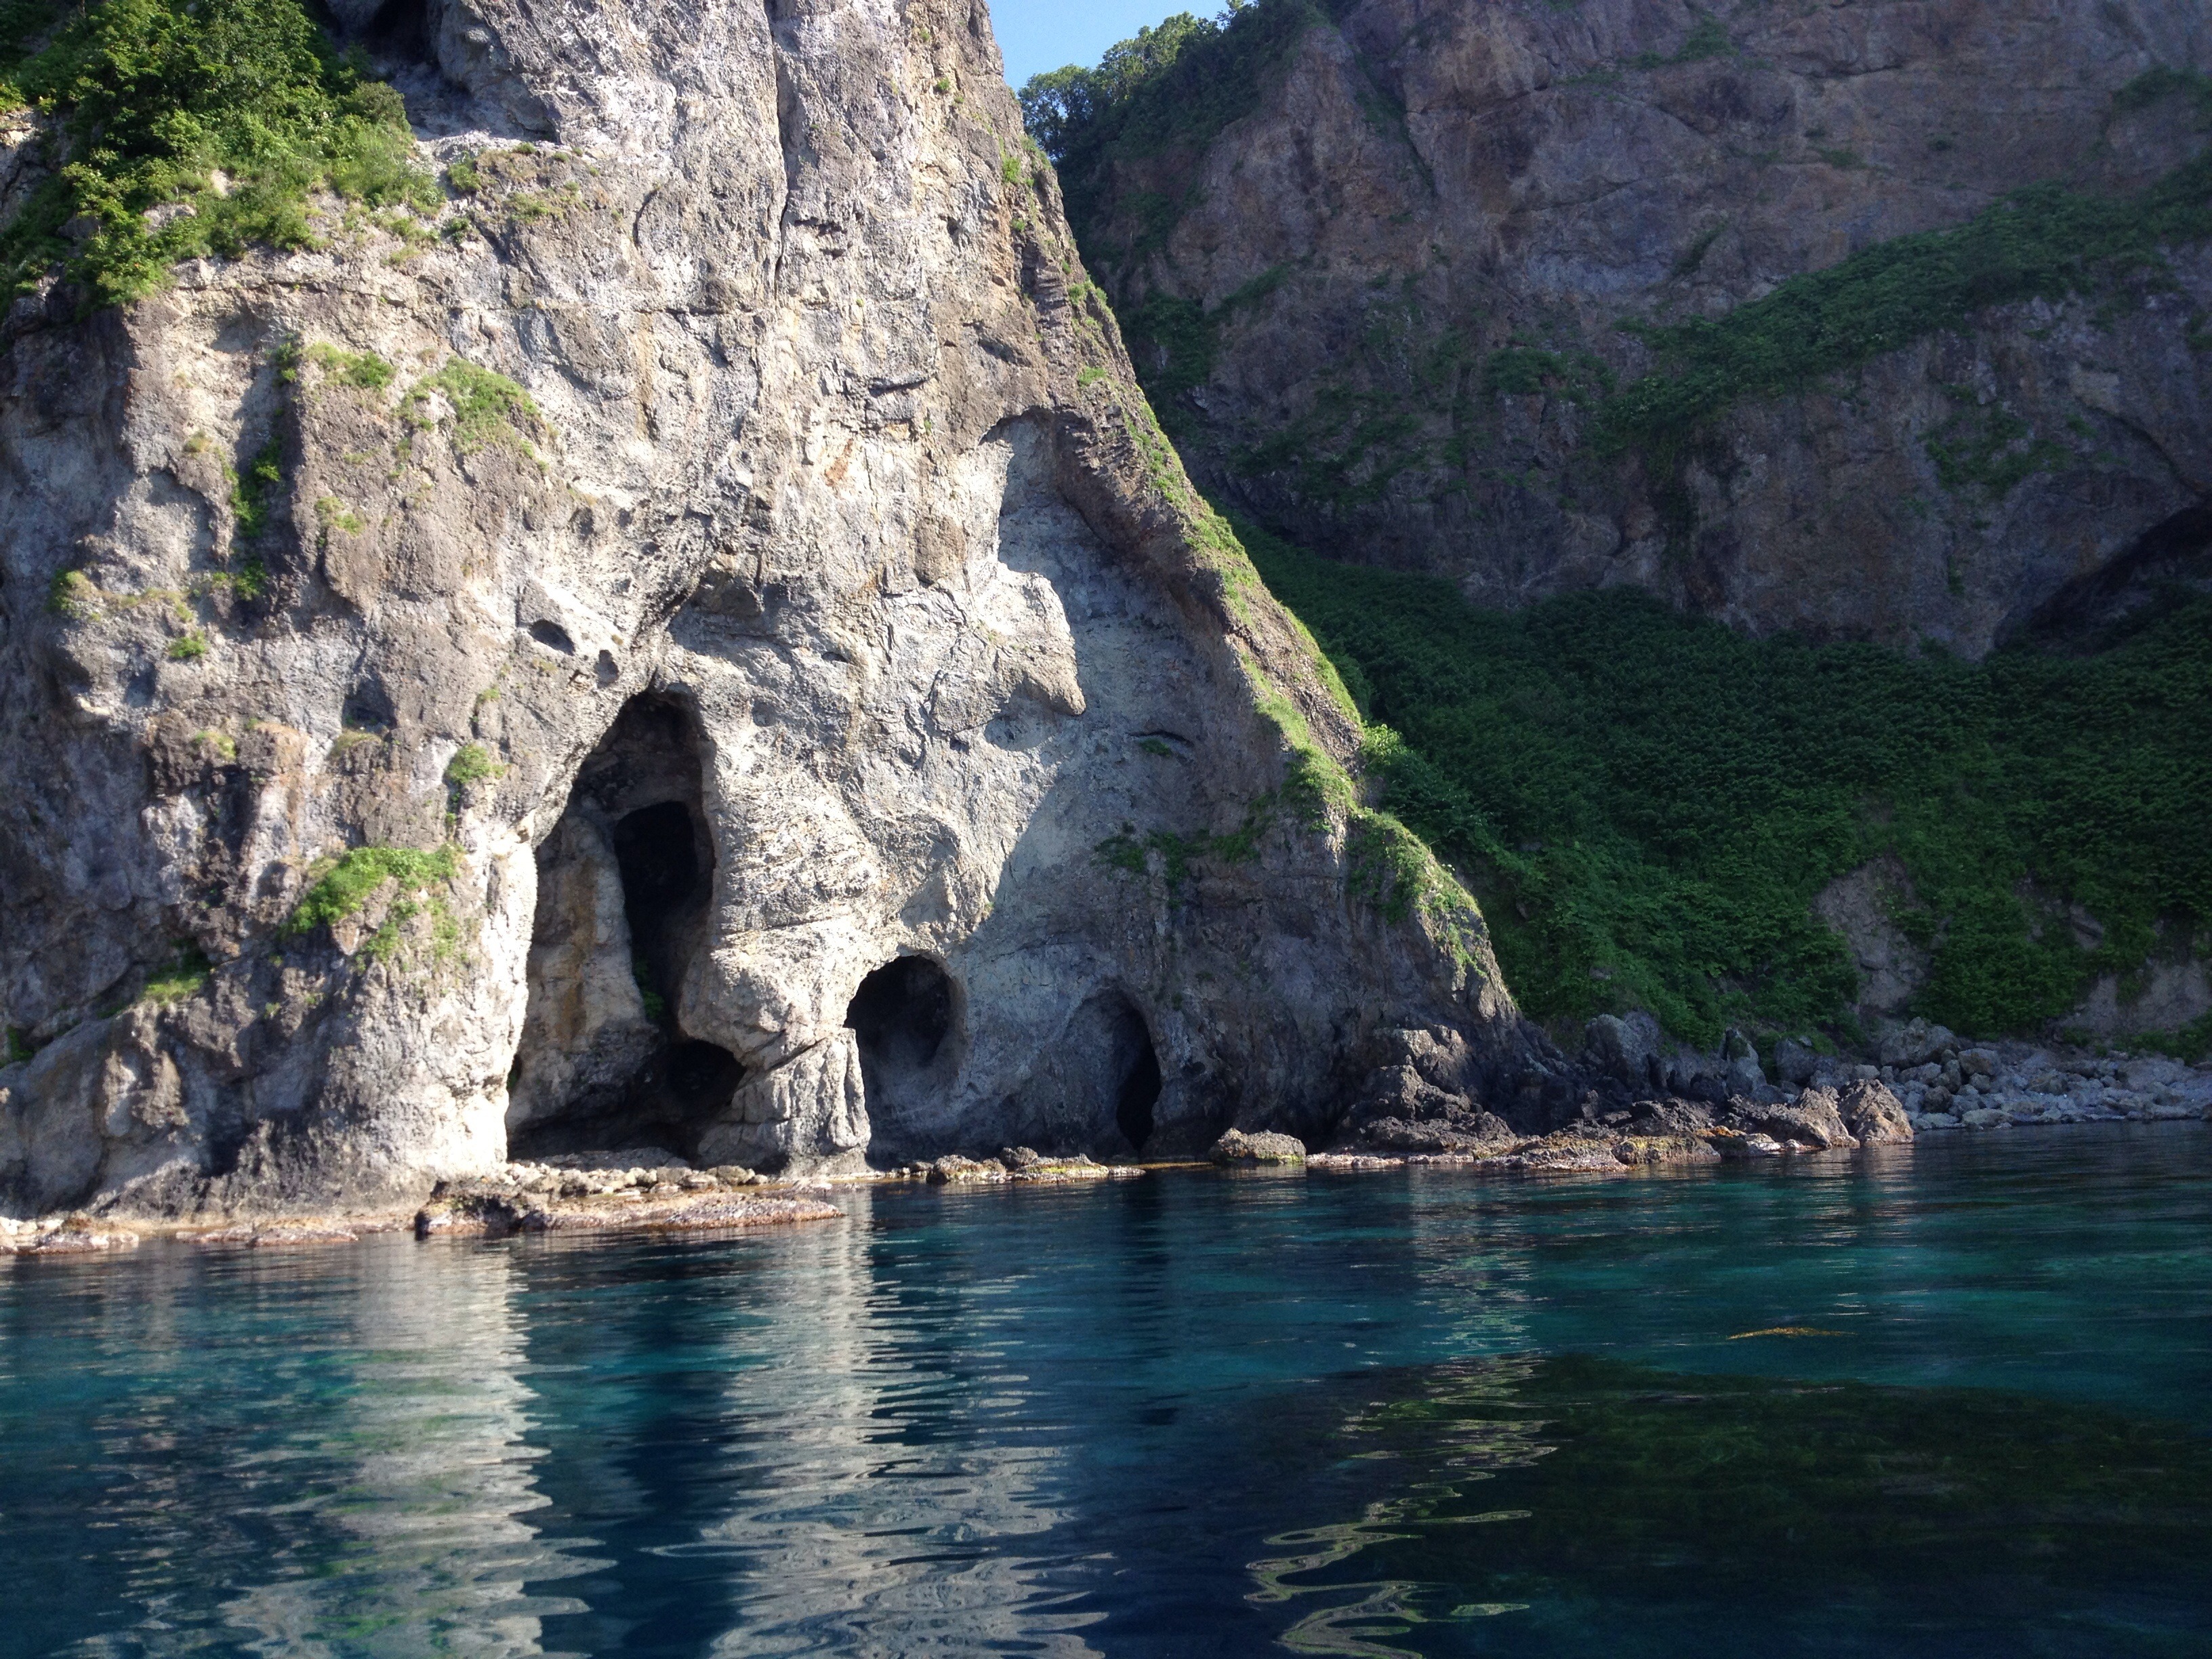
sea, coast, rock, formation, cliff, cave, green, bay, blue, fjord, terrain, beautiful, wadi, landform, emerald green, natural arch, sea cave, geographical feature